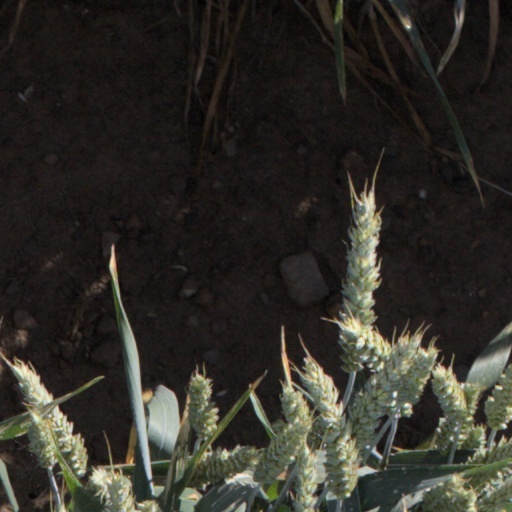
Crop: wheat